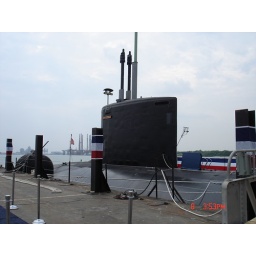
The sail is the most obvious part of a sub but most of the boat is under the waterline.